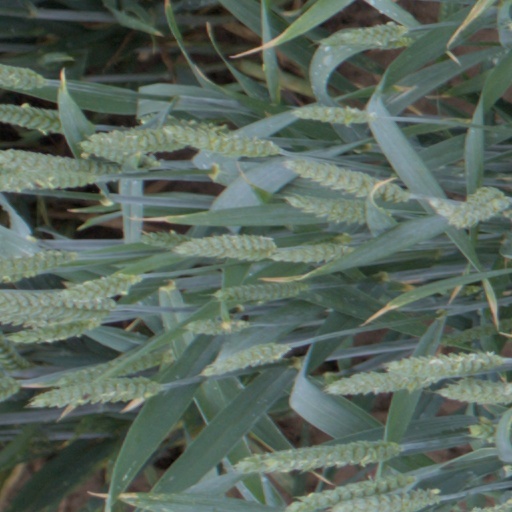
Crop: wheat